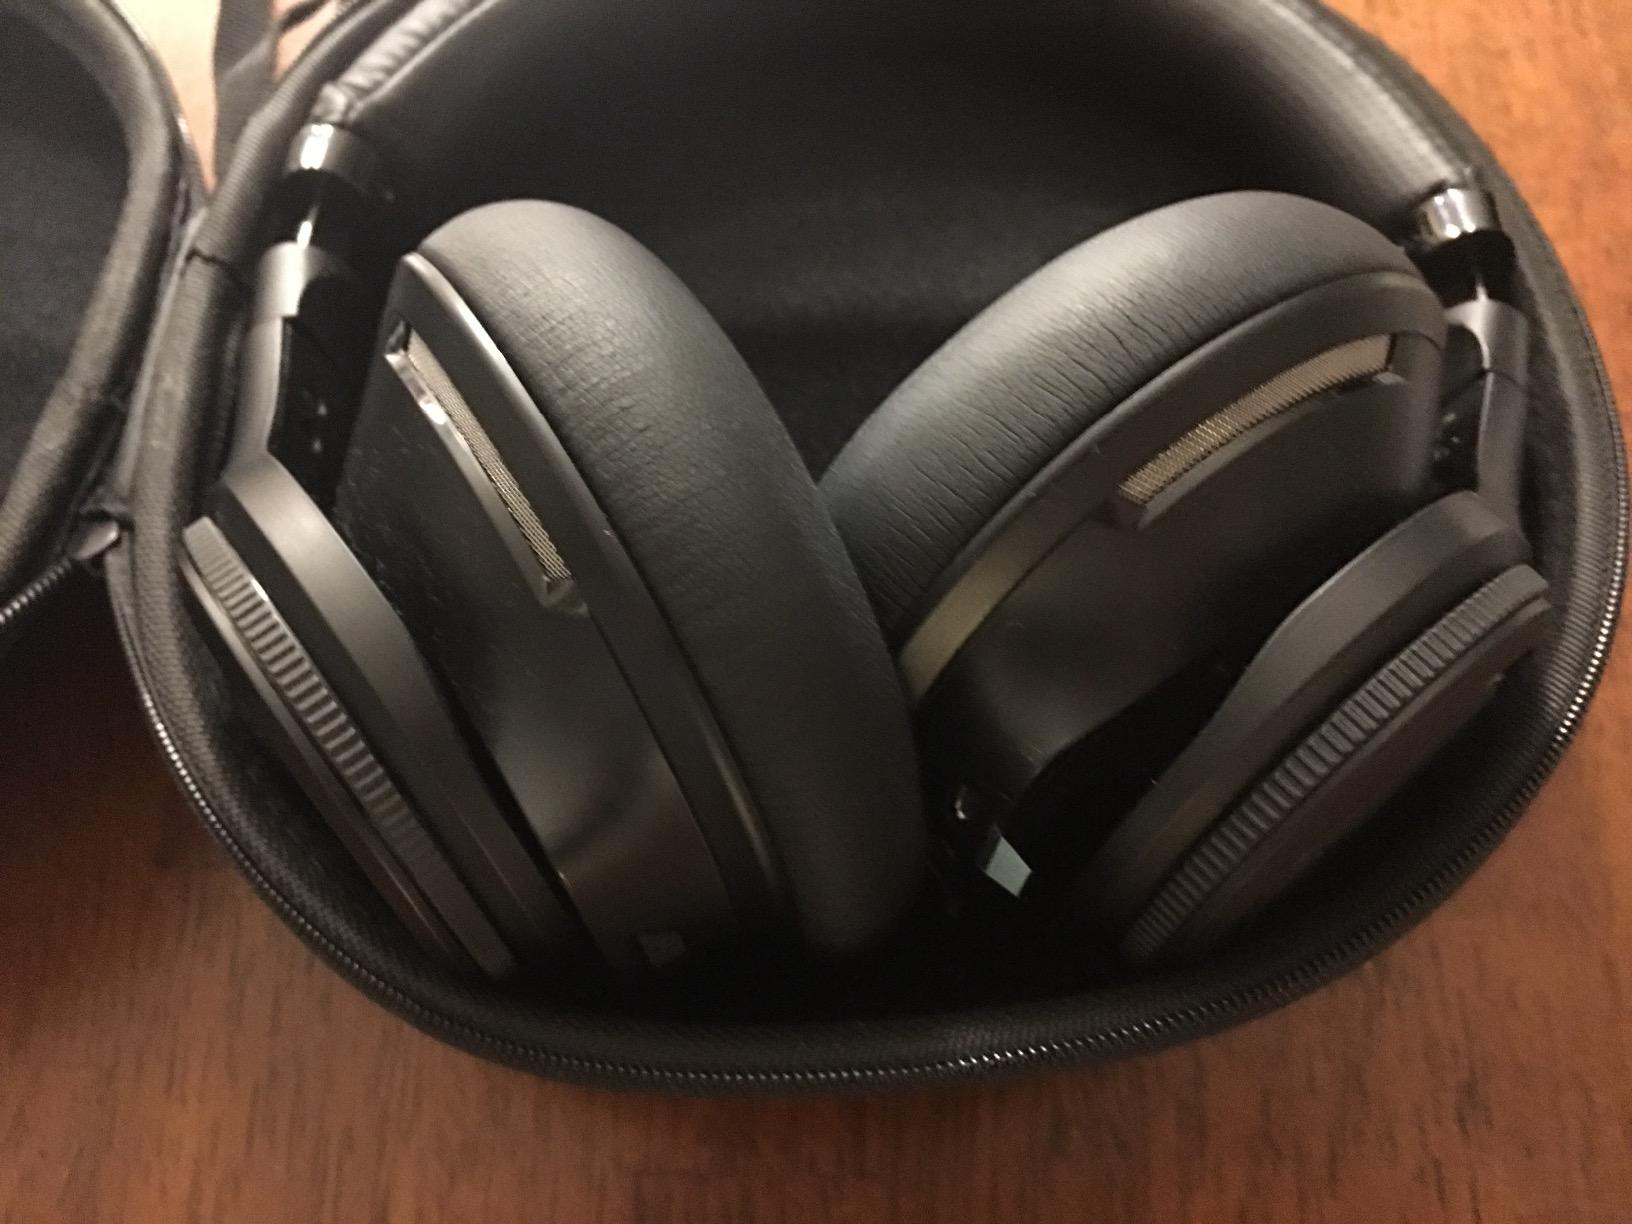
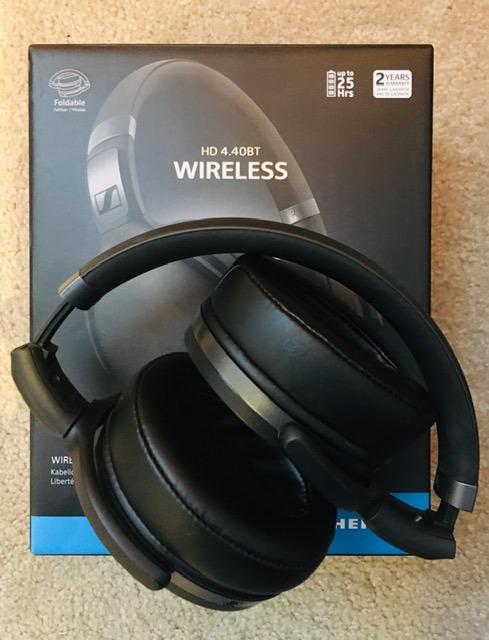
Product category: headphones
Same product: no